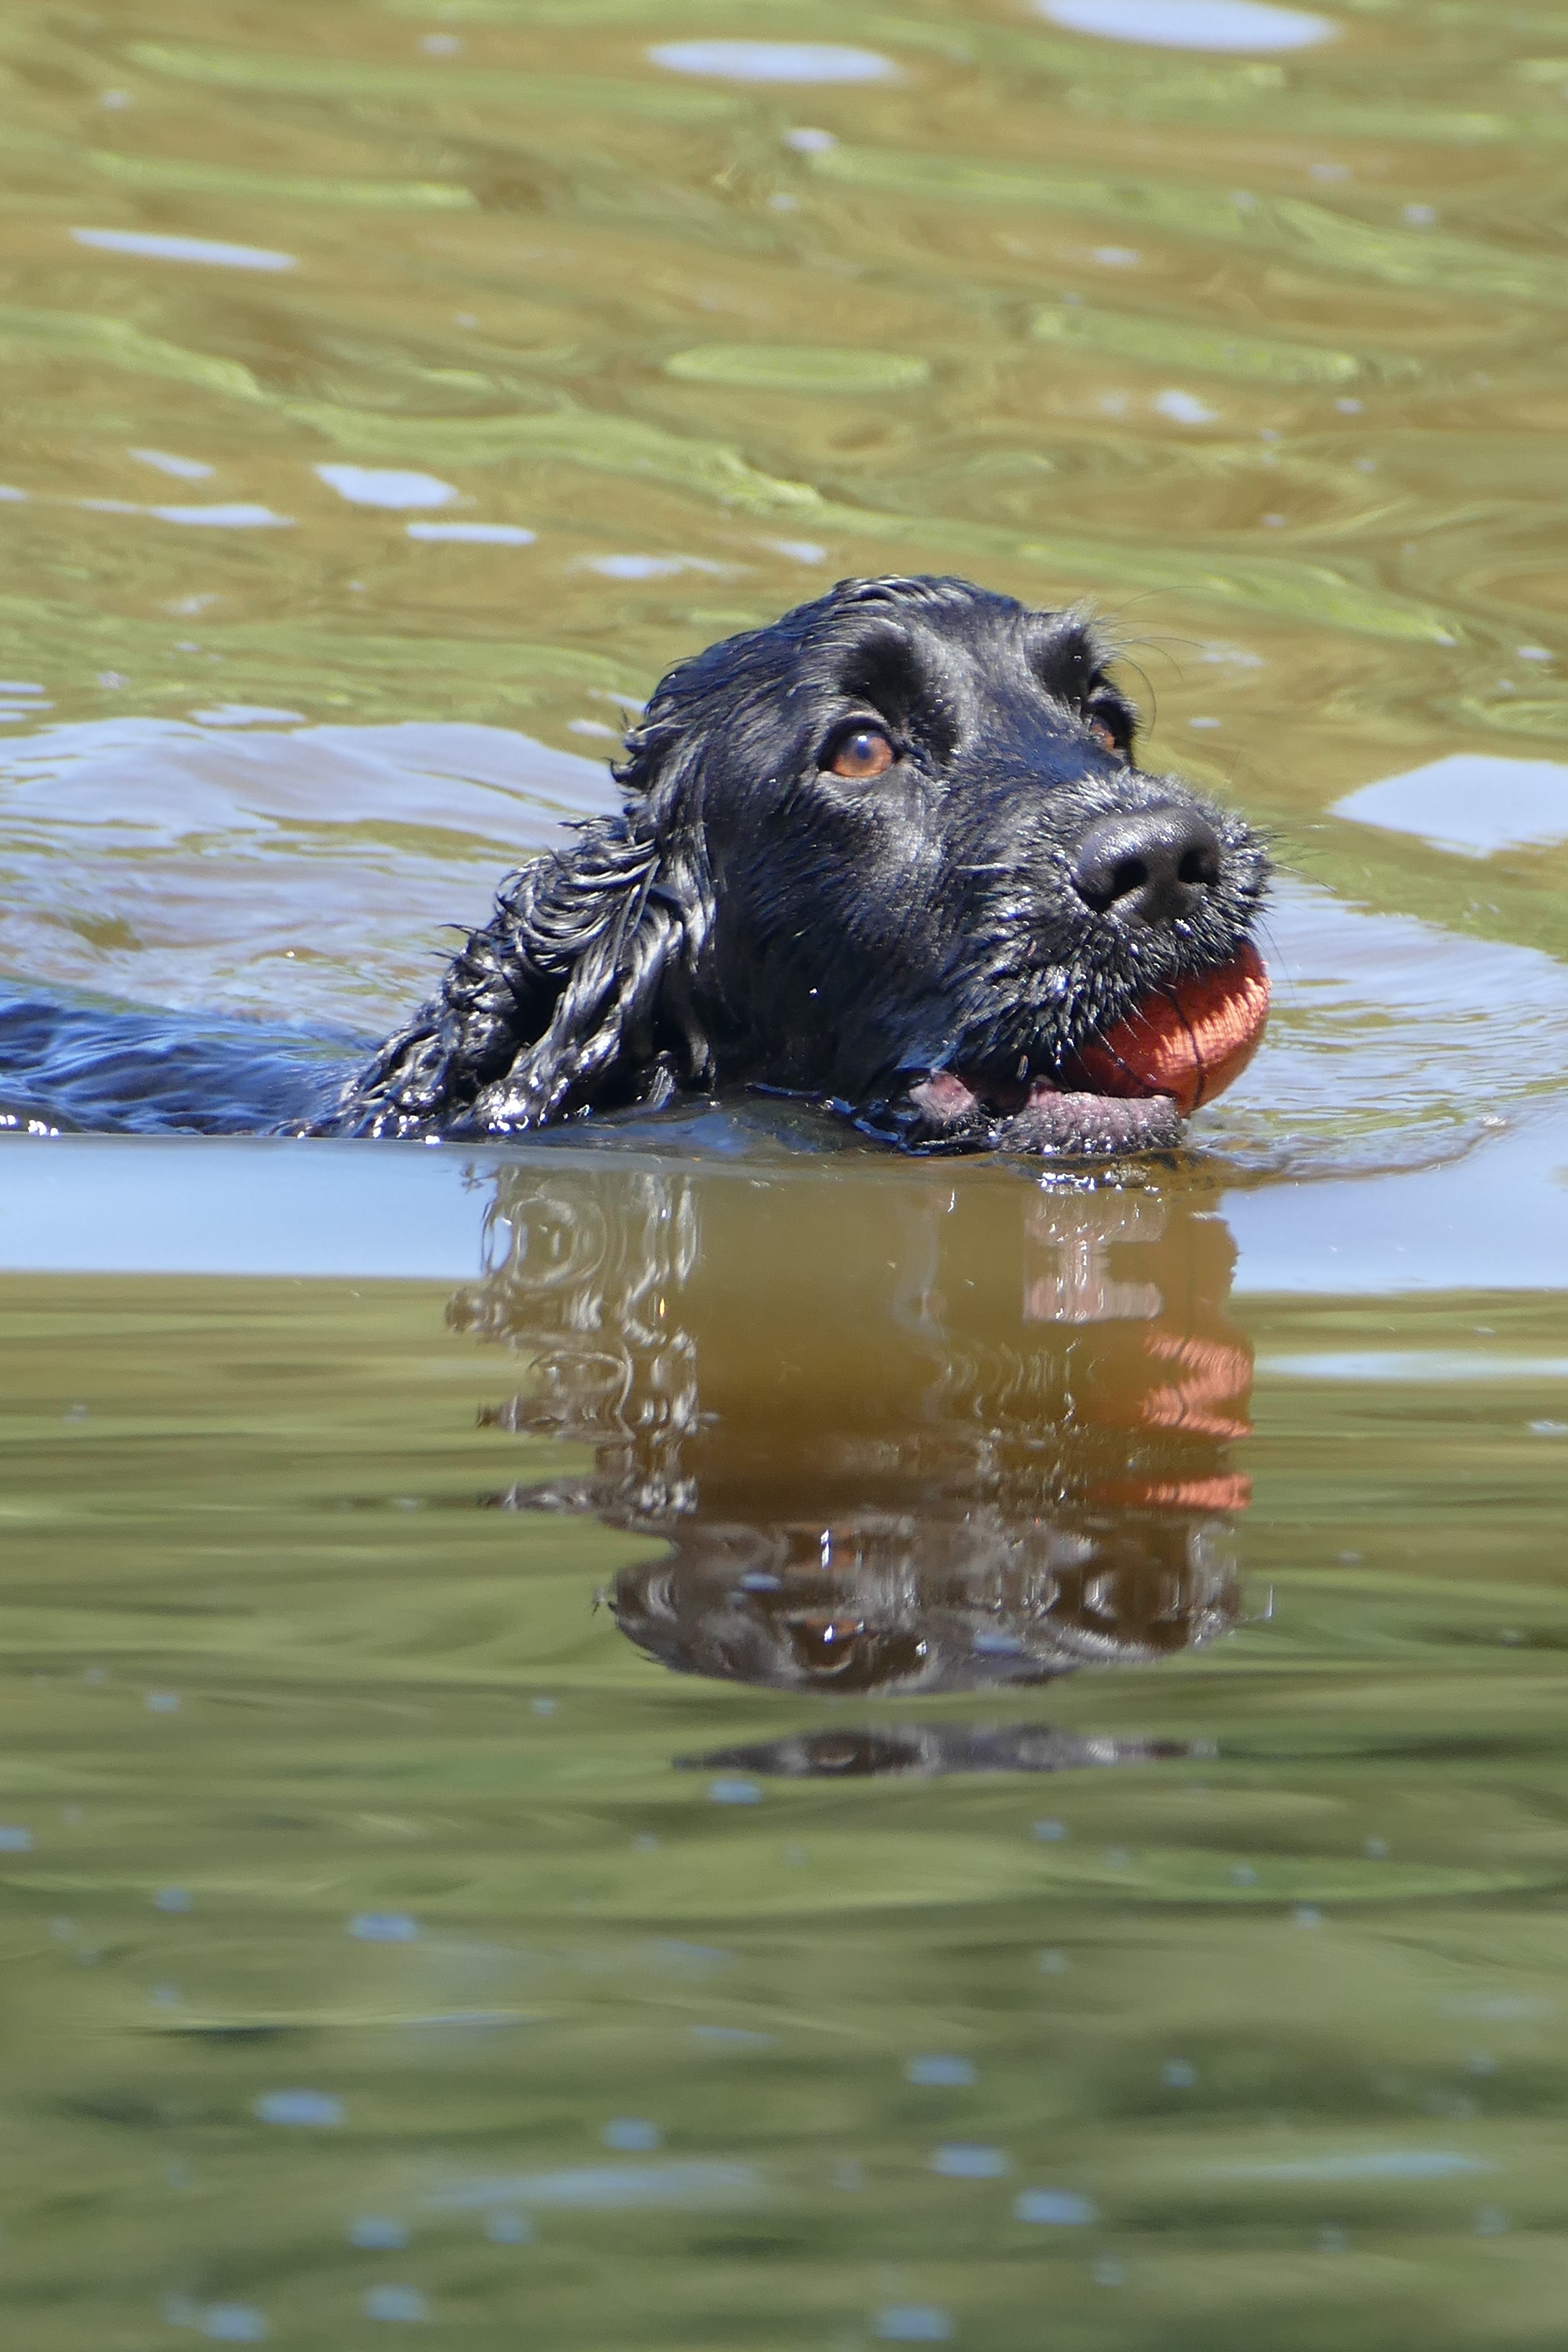
water, sweet, dog, animal, pond, wildlife, swim, pet, mammal, black, movement, spaniel, cocker spaniel, ball, vertebrate, labrador retriever, animal world, retriever, cocker, dog like mammal